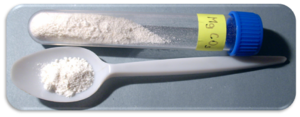
Le carbonate de magnésium est un solide de couleur blanche, qui se trouve à l'état minéral dans la nature. C'est un composant de la magnésite. Sous forme de poudre, le carbonate de magnésium est utilisé comme anti-transpirant dans de nombreux sports, connu sous le nom de magnésie.